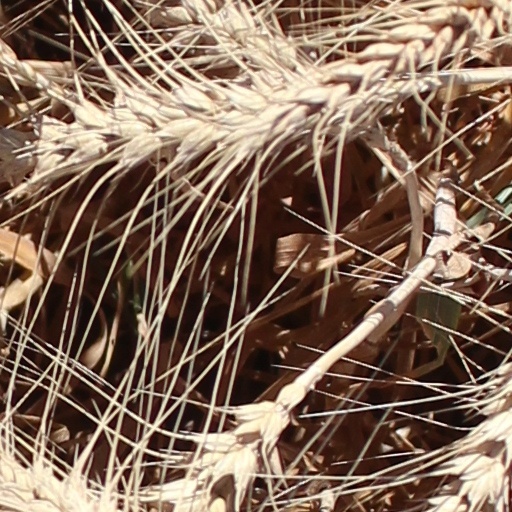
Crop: wheat